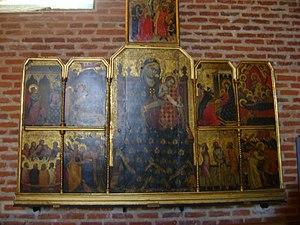
Cathédrale Sainte-Cécile, Albi, Tarn
La cathédrale Sainte-Cécile d'Albi est le siège de l'archidiocèse d'Albi, dans le département du Tarn en France. Elle est construite sur un piton rocheux qui domine le Tarn. Deux siècles auront été nécessaires pour son édification, de 1282 à 1480.